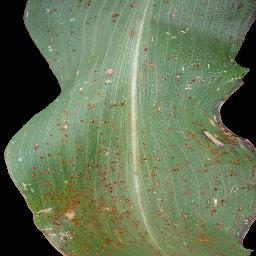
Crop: corn
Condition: (maize)_common_rust